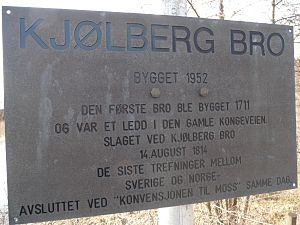
Den svensk-norske krig (1814) / Mossekonventionen
Mindetavle ved Kjølberg bro for de sidste træfninger mellem Sverige og Norge 14. august 1814.
Den svensk-norske krig i 1814 blev udkæmpet mellem Sverige og Norge i sommeren 1814. Krigen endte med, at Norge gik ind i en personalunion med Sverige, men med sin egen grundlov og nationalforsamling. Krigen var den sidste mellem de to lande.